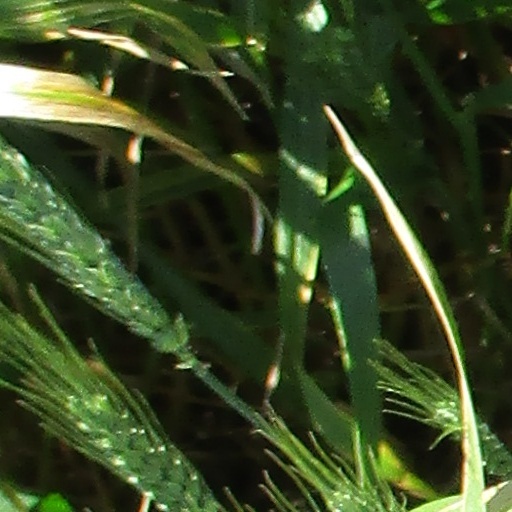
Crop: wheat